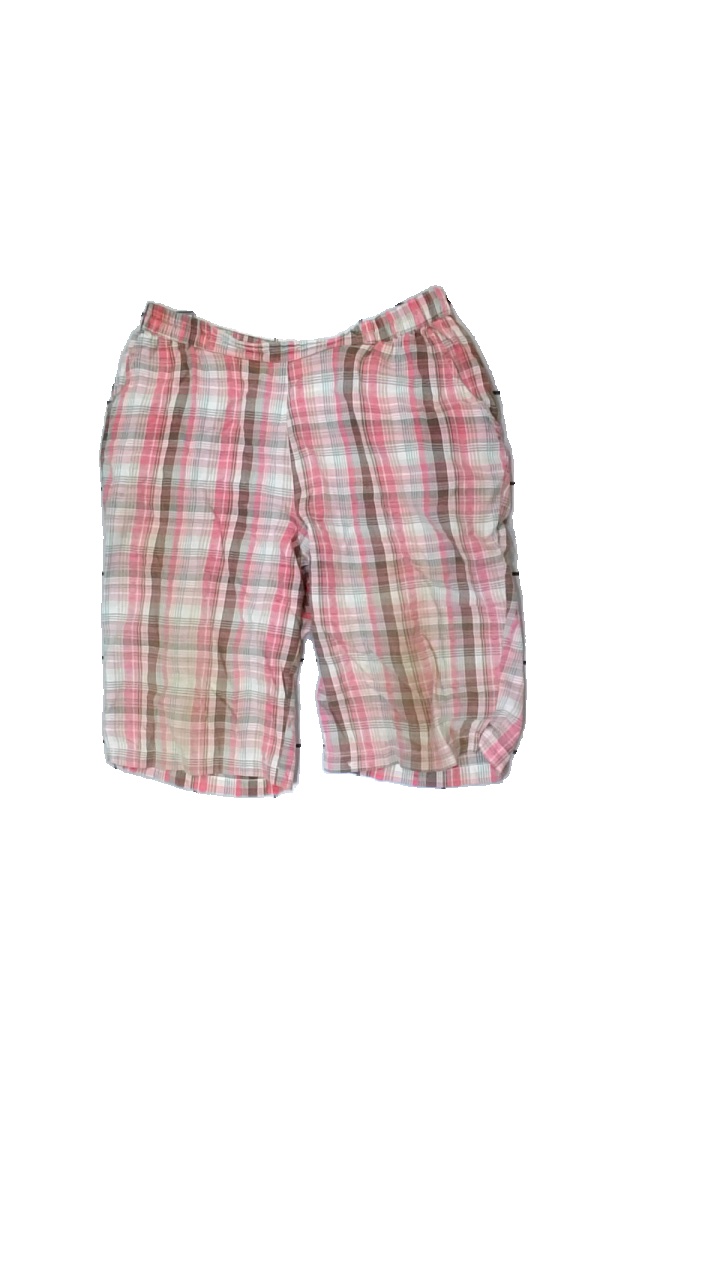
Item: Shorts (Ladies)
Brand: Ellos
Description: rutiga shorts med stora bruna fläckar på båda benen
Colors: White, Pink, Brown, Multicolor
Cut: Regular
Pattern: Checkered print
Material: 100% cotton
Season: Summer
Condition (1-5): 2
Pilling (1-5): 5
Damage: fläck
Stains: Major
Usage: Export
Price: <50